Kompagnistræde 23

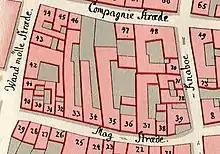
No. 47 seen on a detail from Christian Gedde's map of Snaren's Quarter, 1757.

The property was listed as No. 51 in Snaren's Quarter in 1689, owned by distiller Anders Søgaar, The current building on the site was constructed in 1734 for blacksmith Thomas Sørensen. The property was listed as No. 47 (new number) and owned by glazier Johan Gabe by 1756.